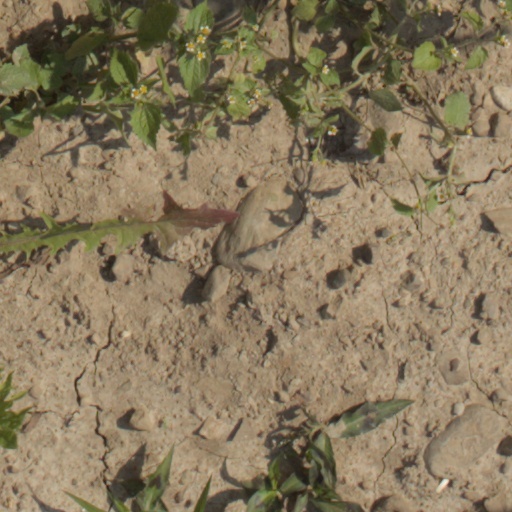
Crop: wheat